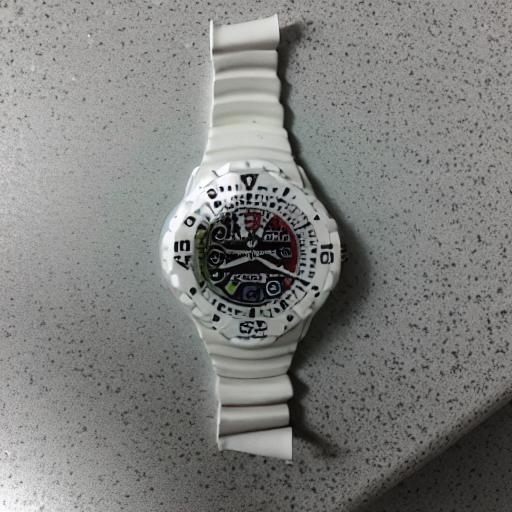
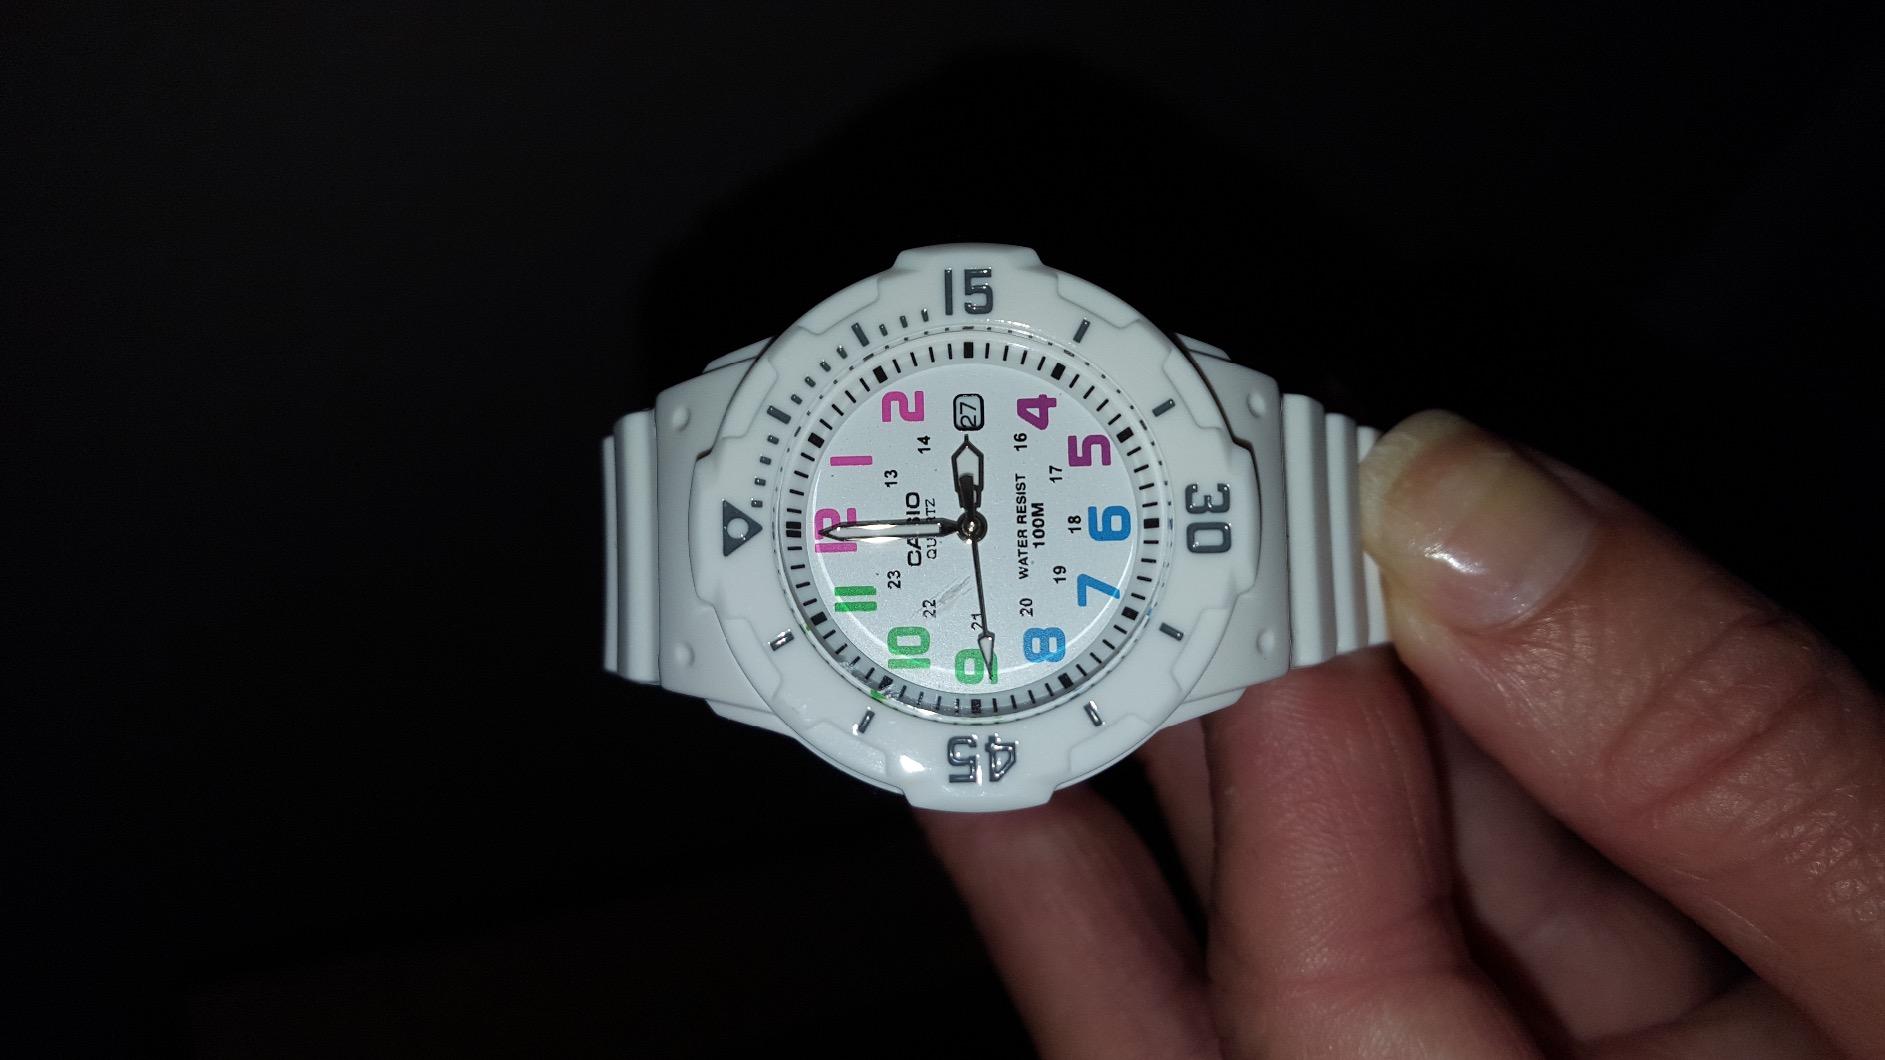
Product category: accessories_watch
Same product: no